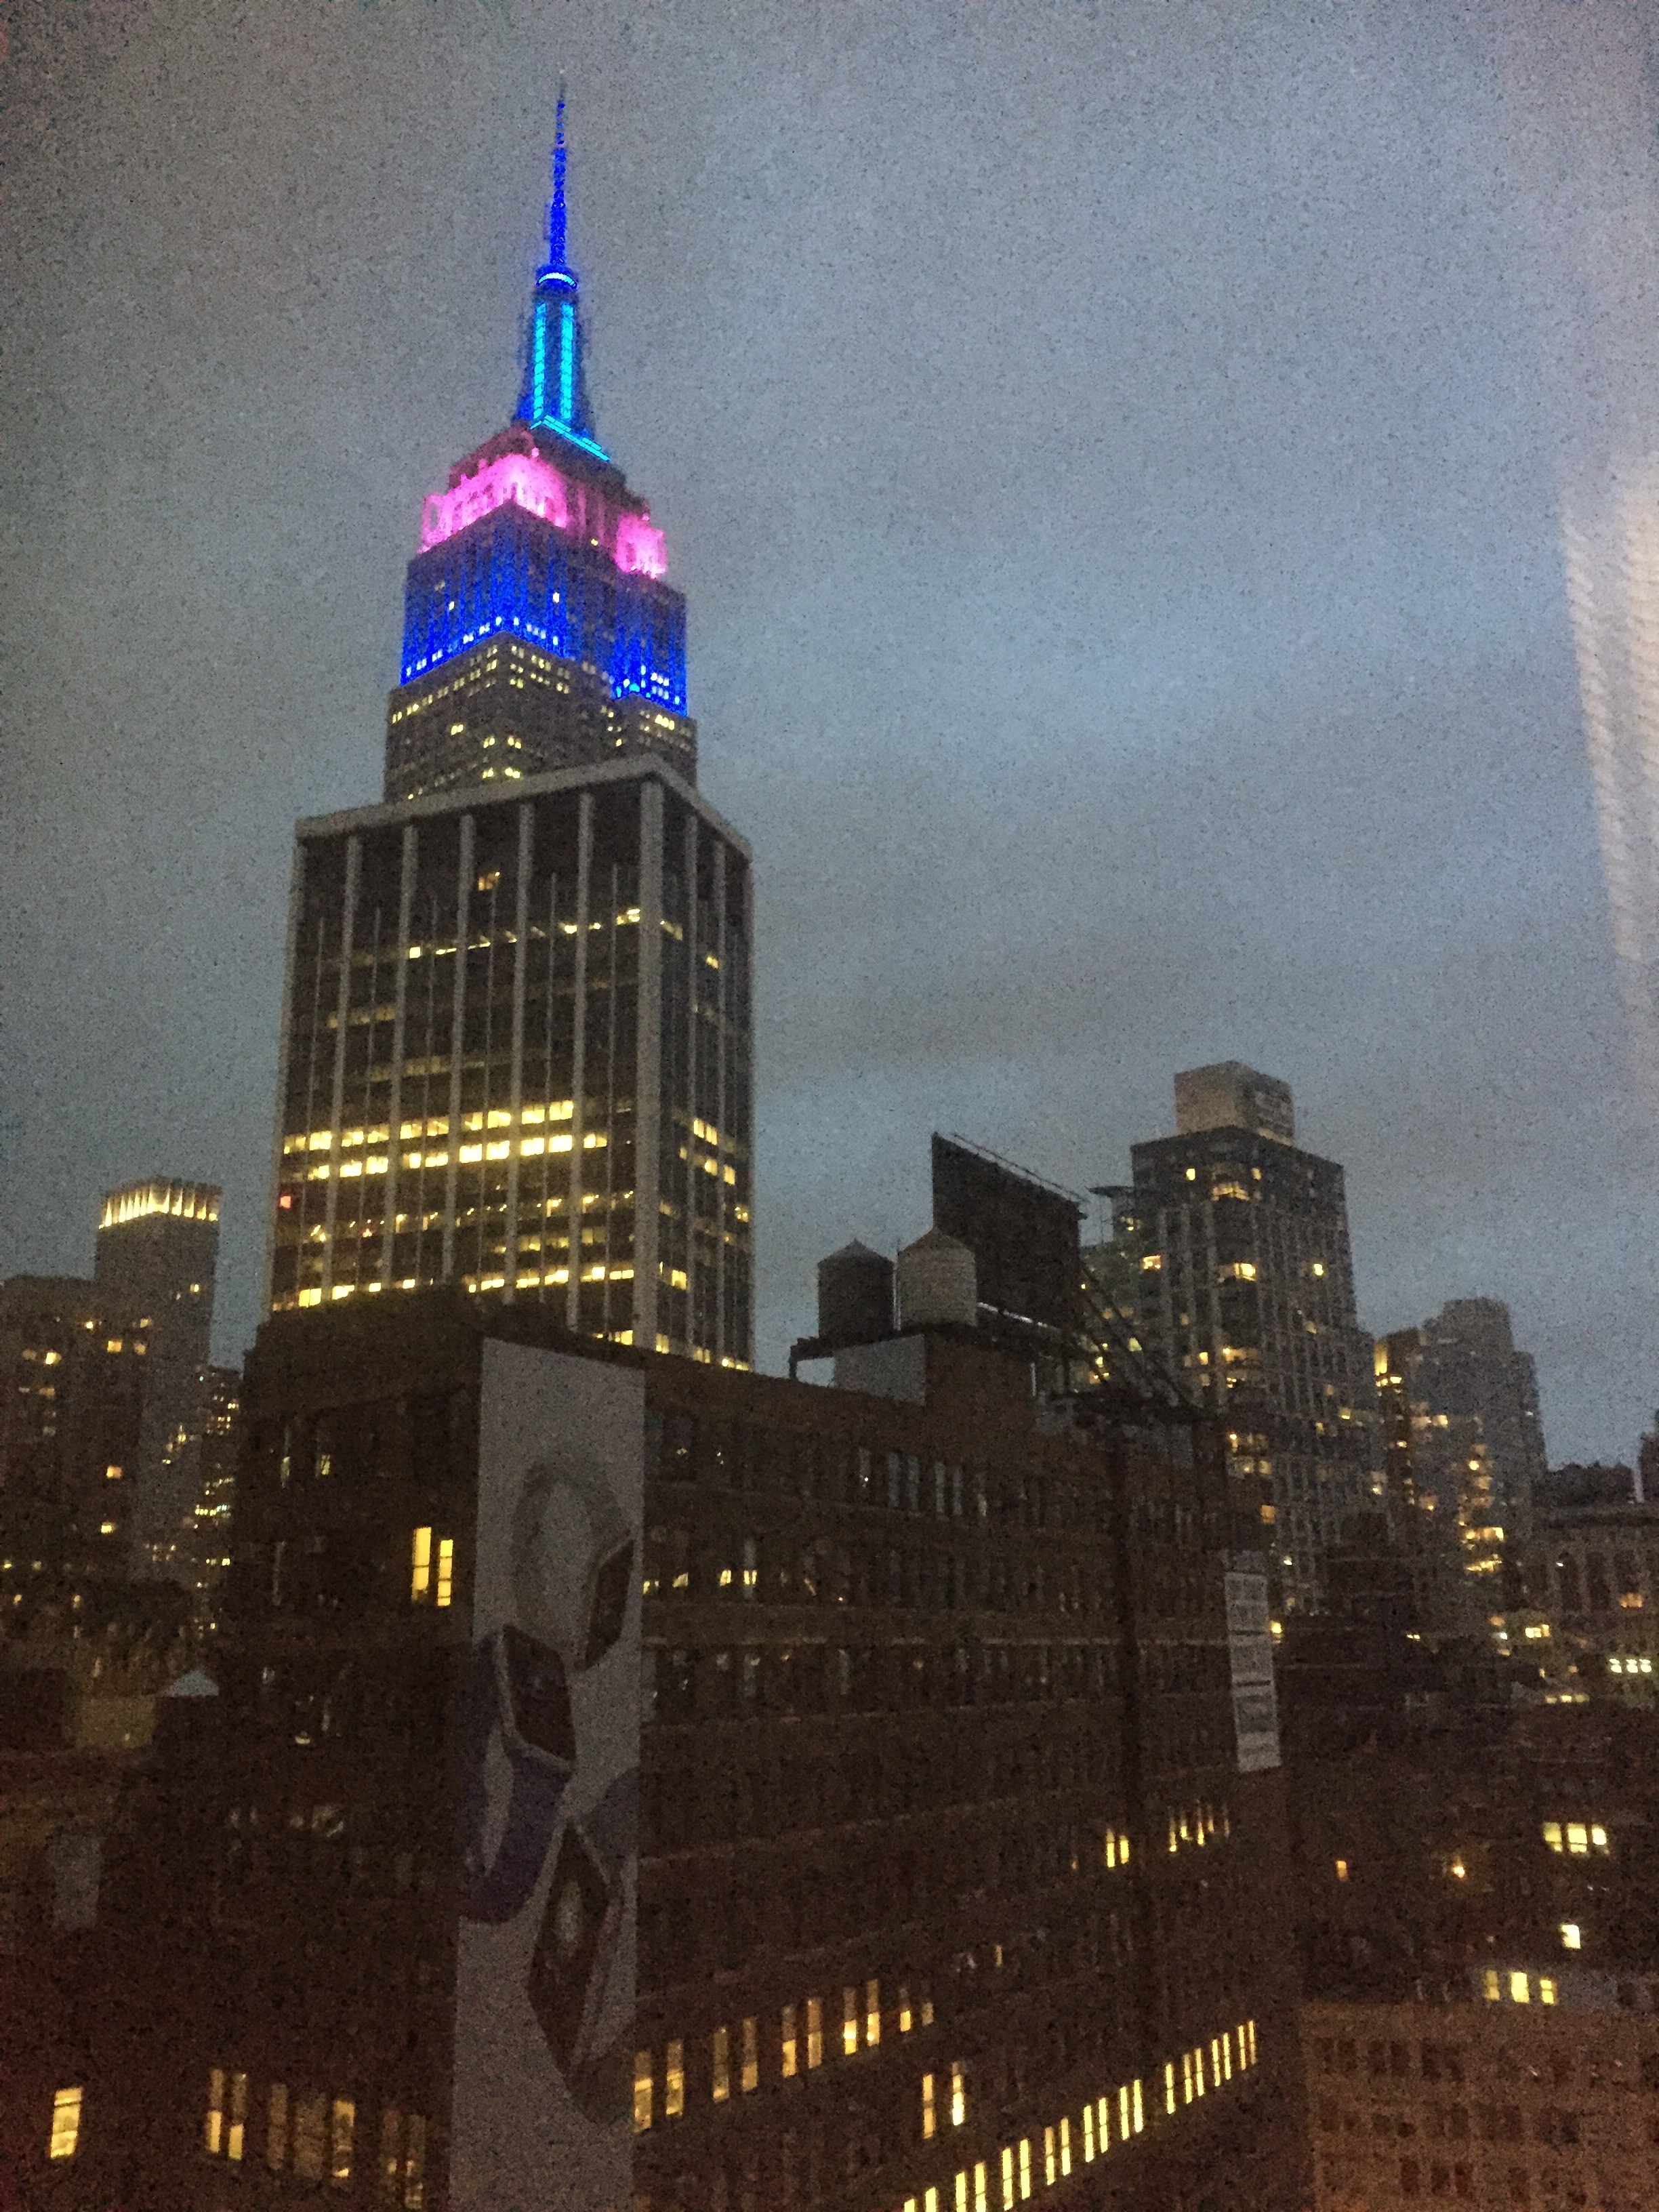
skyline, night, city, skyscraper, cityscape, downtown, dusk, evening, reflection, tower, landmark, tower block, spire, shape, metropolis, urban area, human settlement, metropolitan area